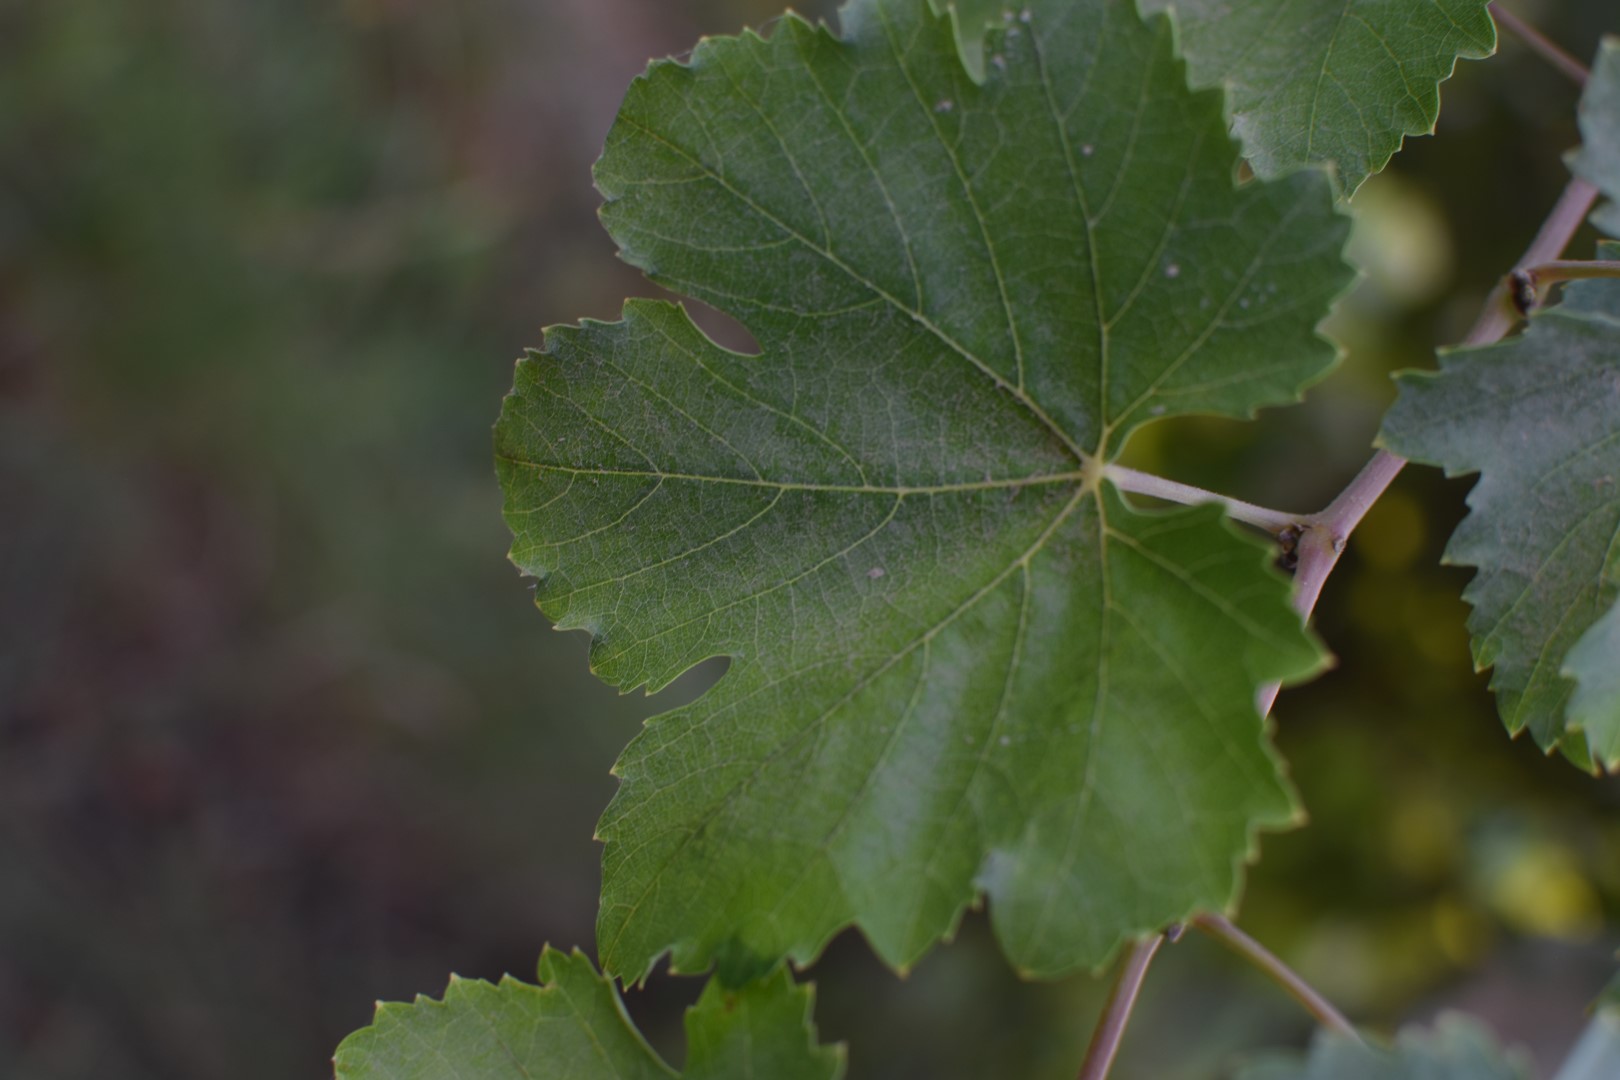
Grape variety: Thompson Seedless